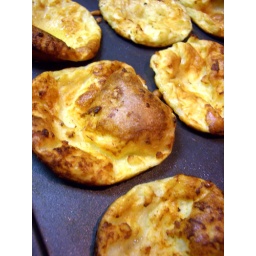
Turned out a bit weird... our oven in our new house has hot spots and stuff.